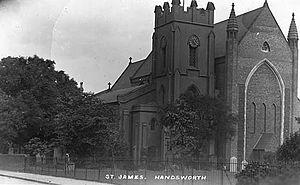
L'église Saint-James à Handsworth fut érigée comme église paroissiale en 1838-1840 sur un terrain donné par John Crockett du New Inns Hotel avoisinant.